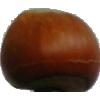
Label: nut_forest